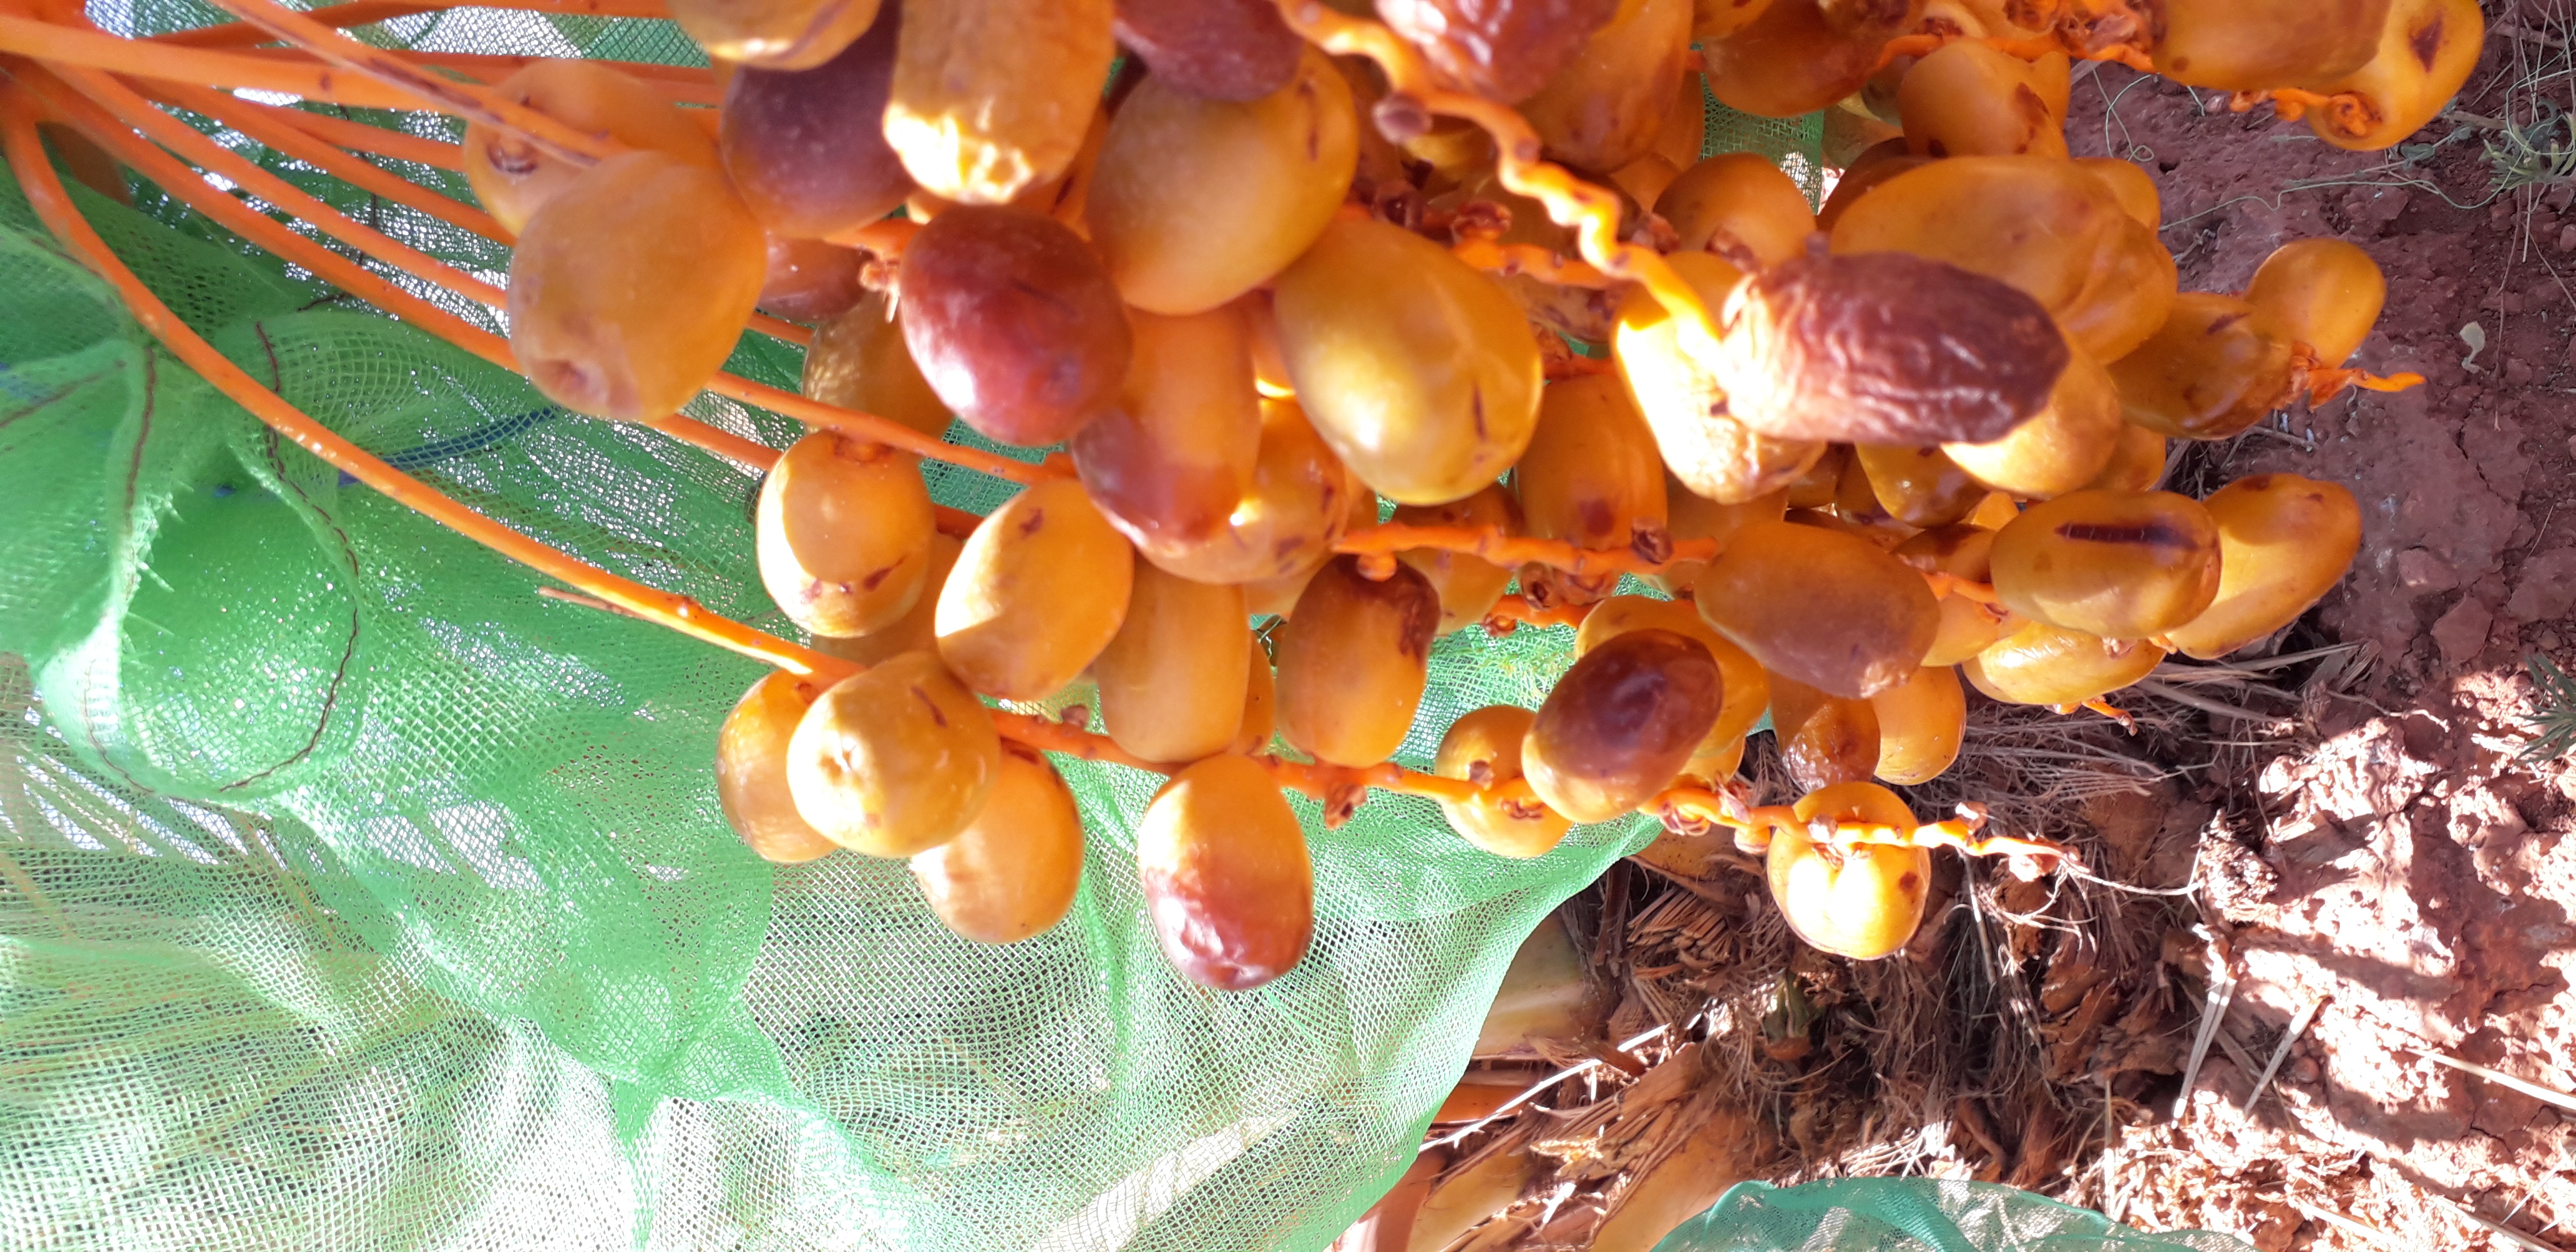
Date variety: Boufagous